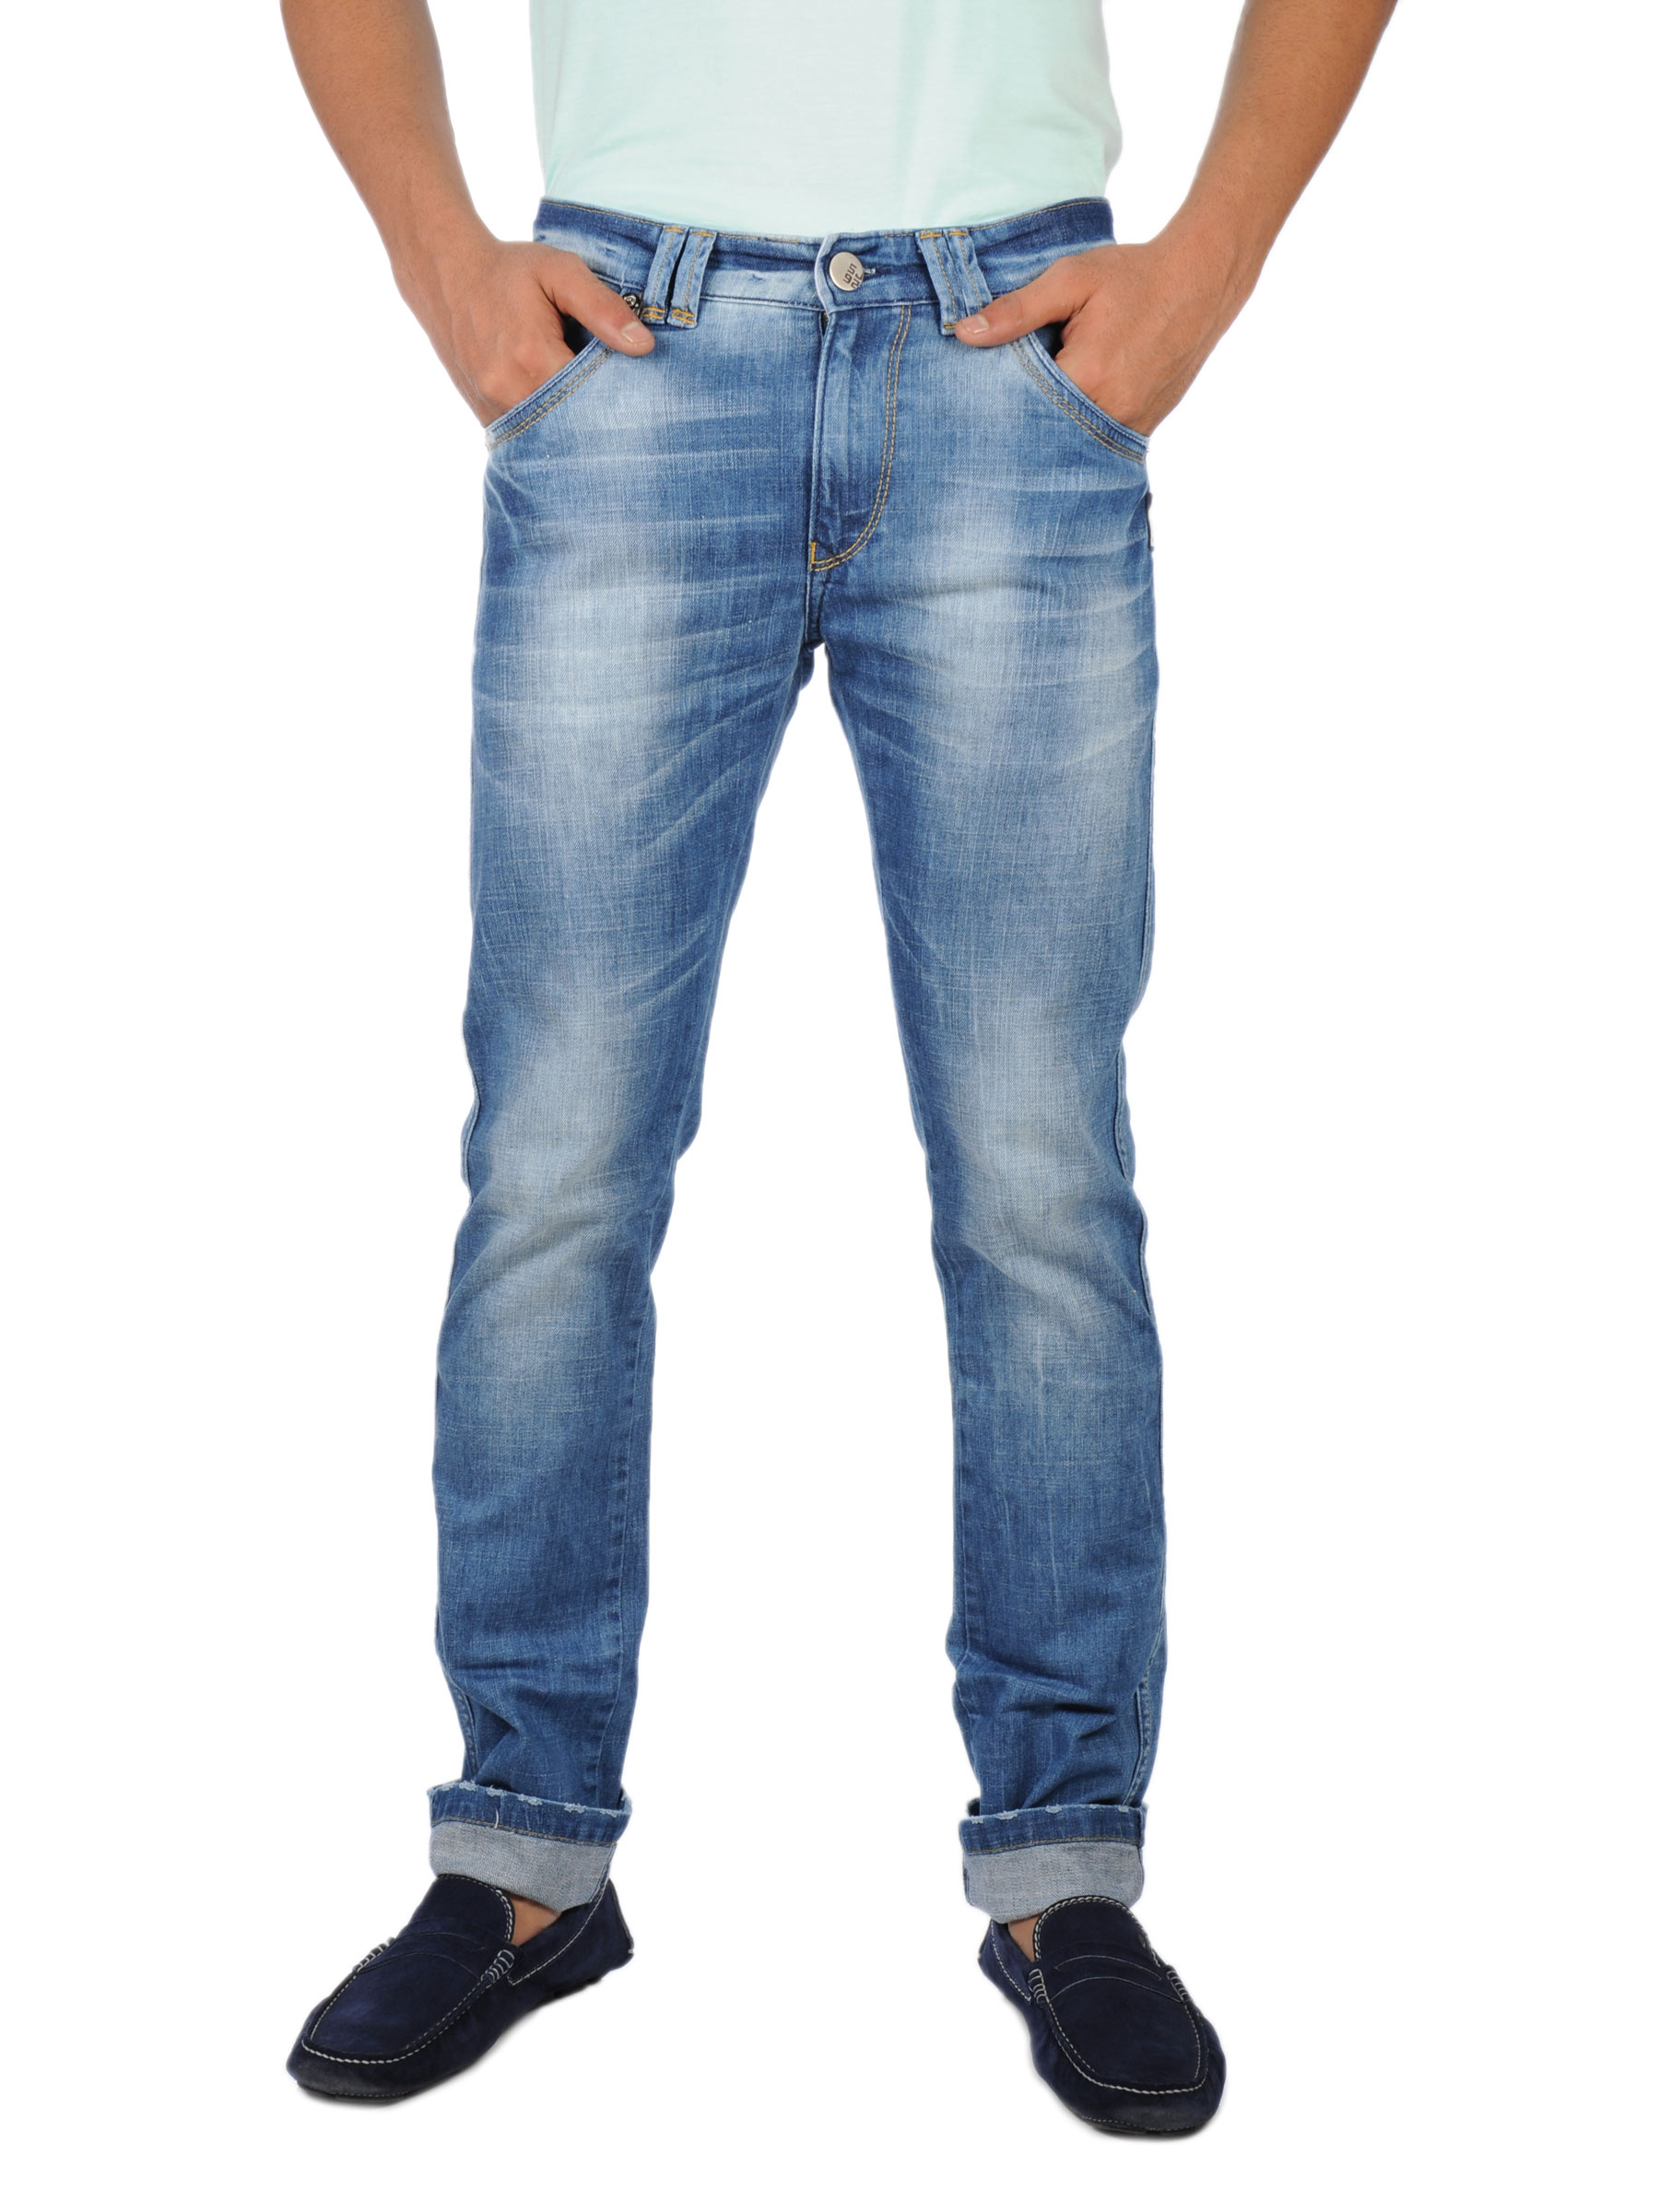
Spykar Men Actif Low Waist Narrow Fit Blue Jeans
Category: Apparel / Bottomwear / Jeans
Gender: Men
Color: Blue
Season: Fall 2011
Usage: Casual